Halvor Egner Granerud

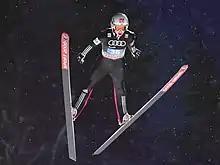
Granerud in Bischofshofen, 2017

Halvor Egner Granerud (born 29 May 1996) is a Norwegian ski jumper. He is one of the most successful contemporary ski jumpers, having won 25 World Cup individual competitions, the World Cup overall title twice, and the Four Hills Tournament once. At the Nordic World Ski Championships, Granerud's best achievements include silver medals in the team and mixed team competitions. He has also won team gold and individual silver at the Ski Flying World Championships.